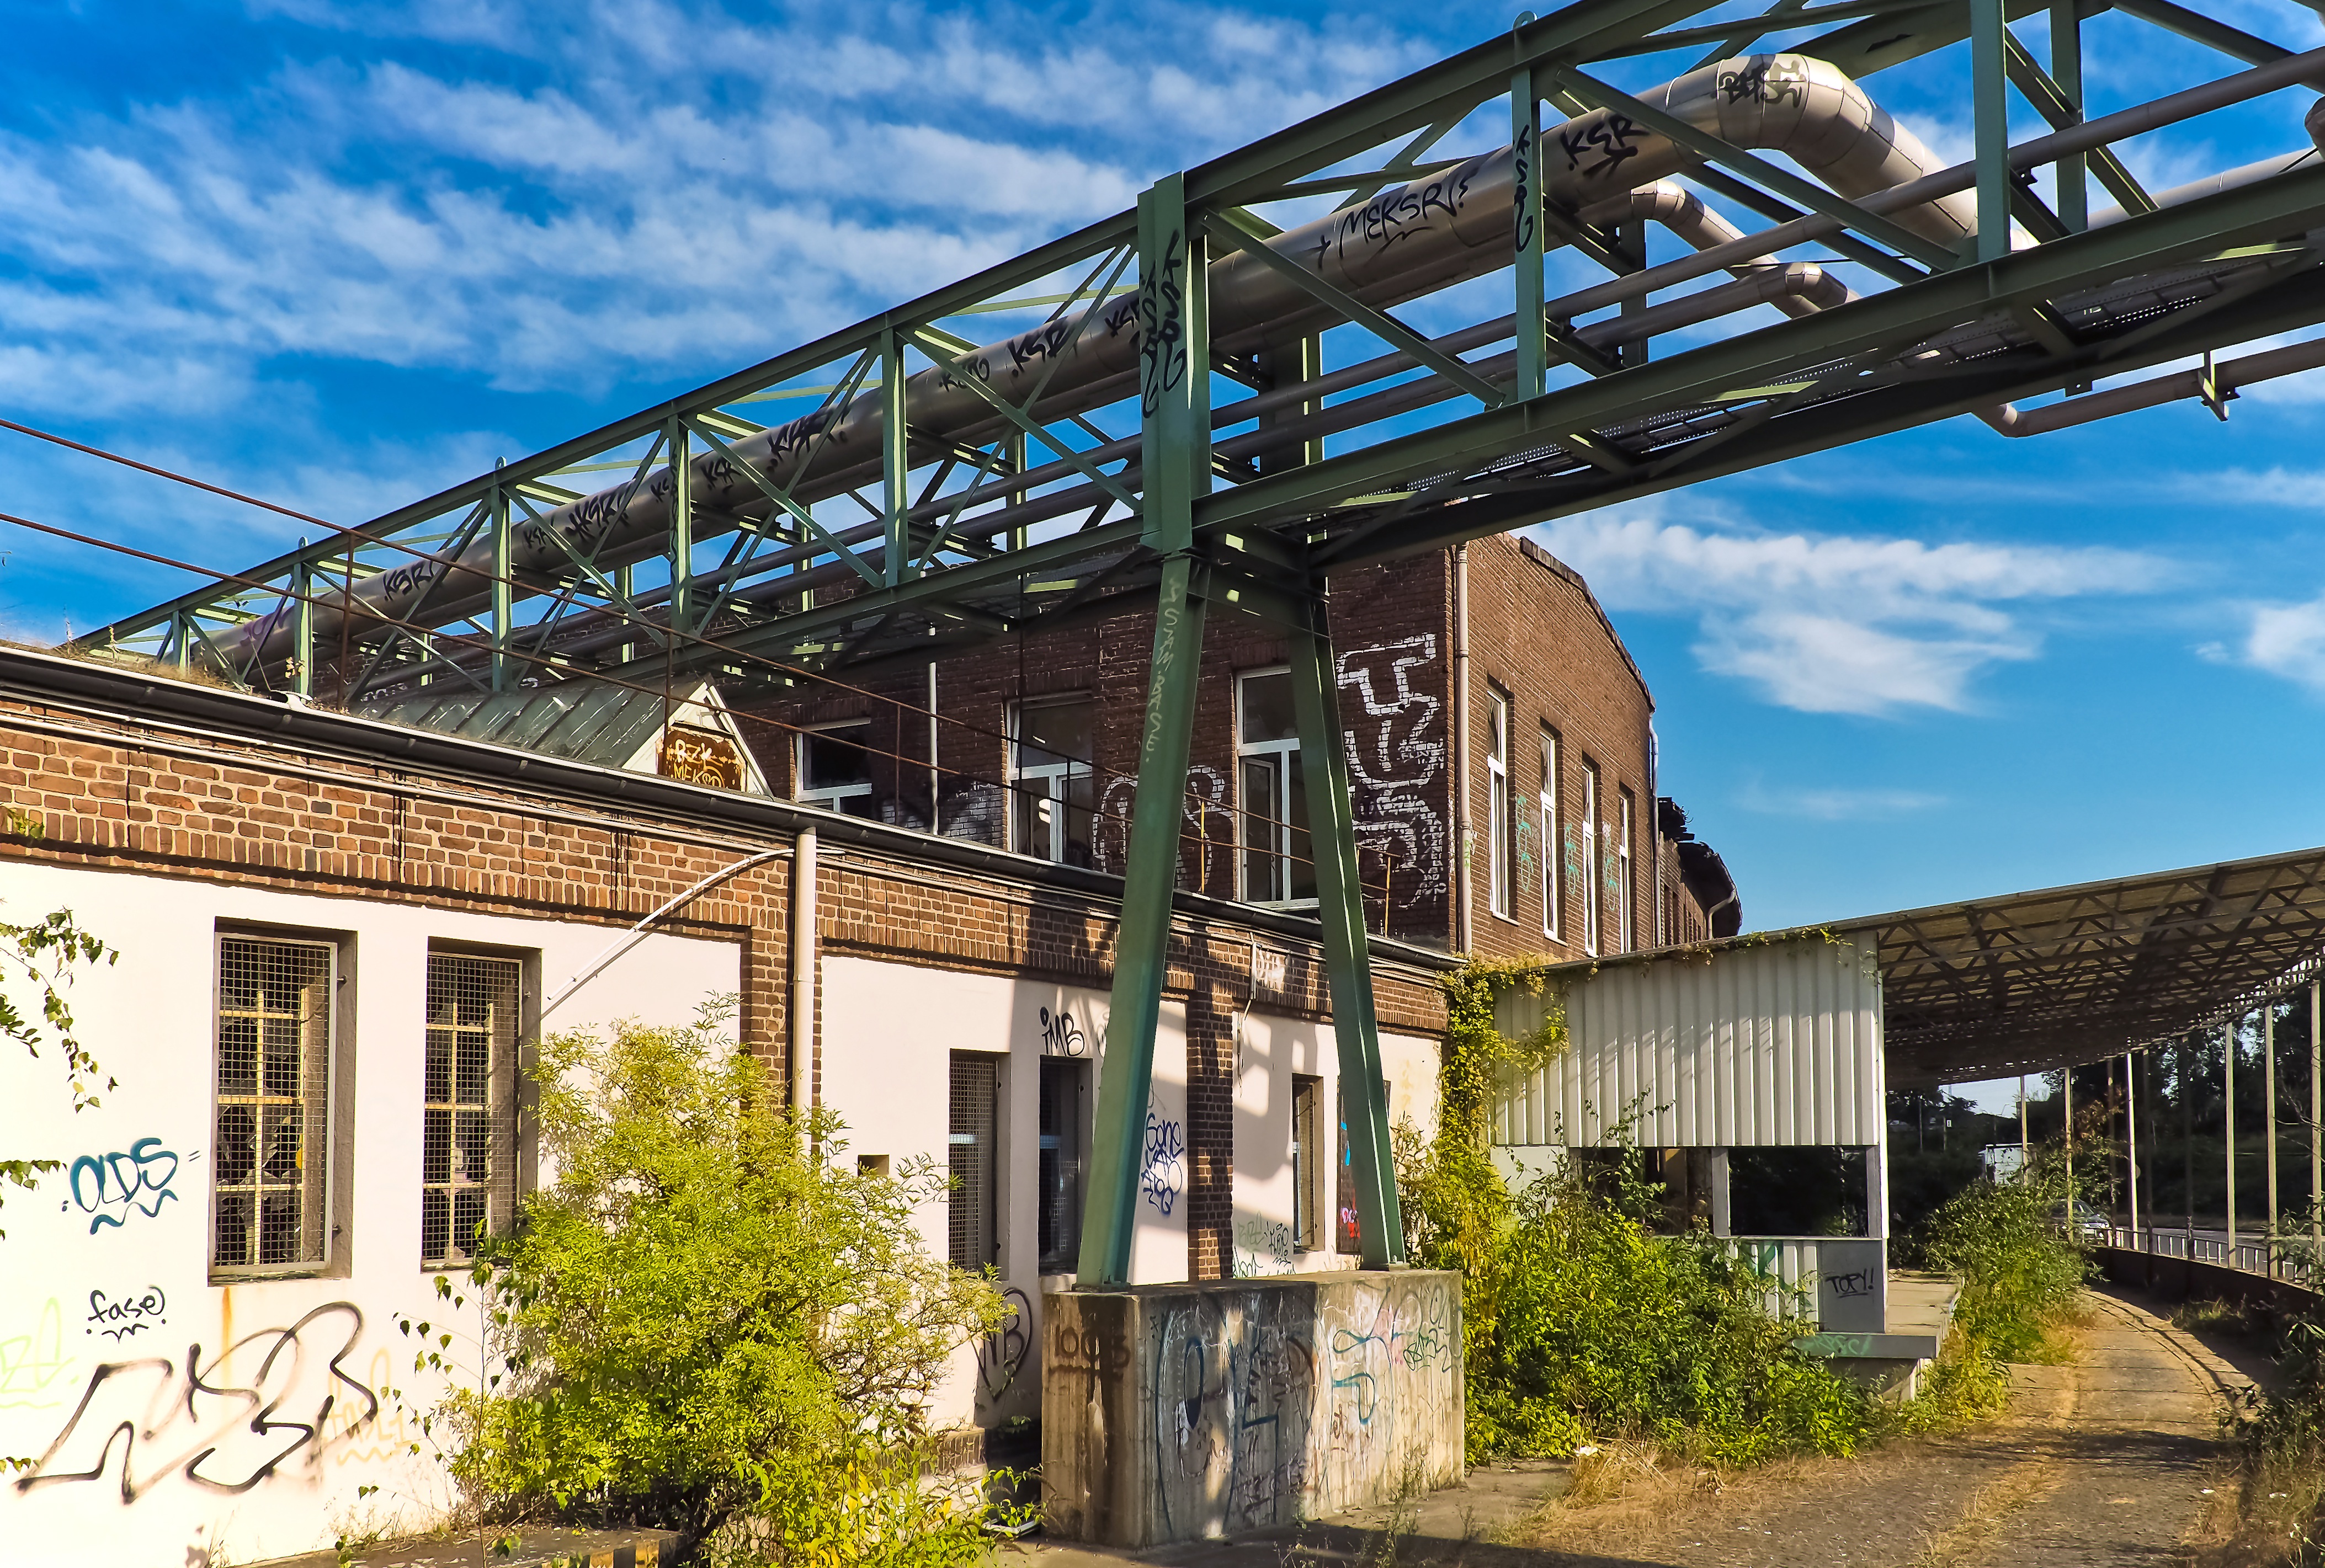
architecture, window, building, old, city, atmosphere, home, dark, transport, broken, facade, property, factory, industry, decay, ruin, old building, graffiti, painting, destroyed, vandalism, transience, dilapidated, weird, estate, destruction, mood, pollution, past, forget, transient, leave, wall painting, industrial plant, lost places, pforphoto, break up, real estate, industrial building, factory building, lapsed, old factory, ailing, sprayer, run down, residential area, rolling stock